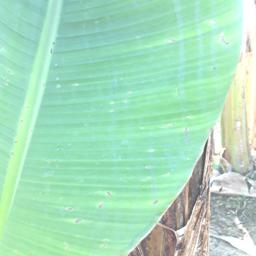
Label: BLACK SIGATOKA